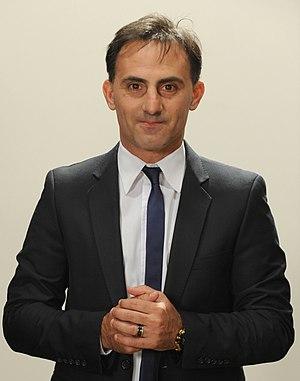
Diego Fernando Latorre, né le 6 août 1969, est un footballeur argentin.